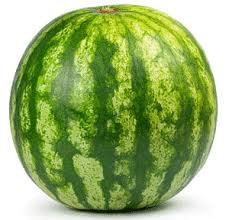
Label: Watermelon